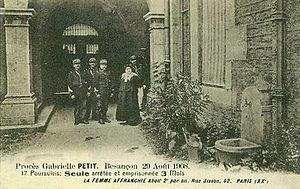
Gabrielle Petit, née Mathieu Gabrielle, le 26 novembre 1860 à Cayrols (Cantal) et morte en 1952, est une militante féministe et socialiste libertaire.
Gabrielle Petit, née Gabrielle Mathieu le 26 novembre 1860 à Cayrols et morte en 1952, est une militante féministe, anticléricale et socialiste libertaire.